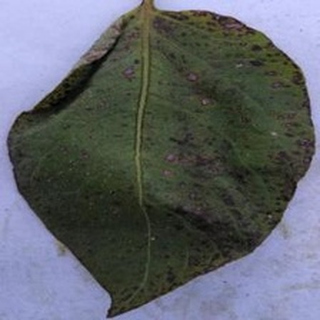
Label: potato_early_blight